Amy Hodgson

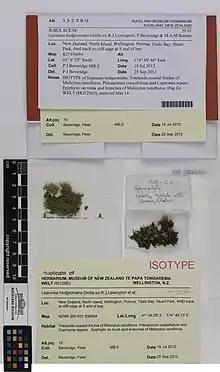
"Lejeunea hodgsoniana"

Hodgson collected numerous specimens and was encouraged by George Osborne King Sainsbury with whom she collected. Hodgson also collected with Kenneth Willway Allison. Between 1931 and 1936 she issued three exsiccatae, one of them together with Sainsbury and Allison. Hodgson published her first scientific paper at the age of 42 and went on to publish more than 30 papers thereafter. She described two new species of liverworts and nine new genera. The liverwort "Lejeunea hodgsoniana" was named in her honour as was the species "Lepidolaena hodgsoniae".